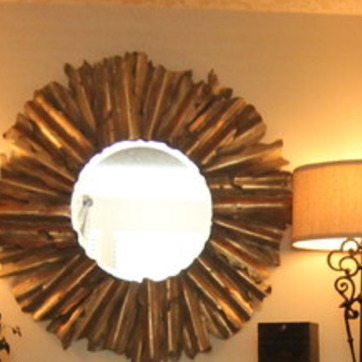
Material: mirror